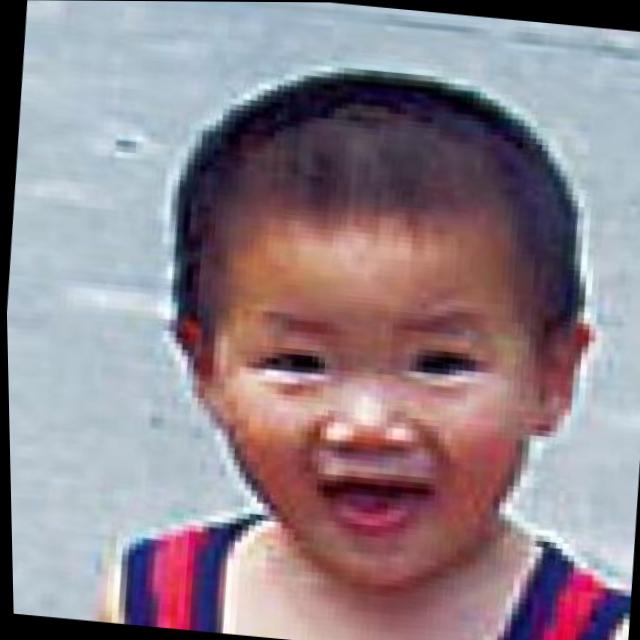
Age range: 0-12